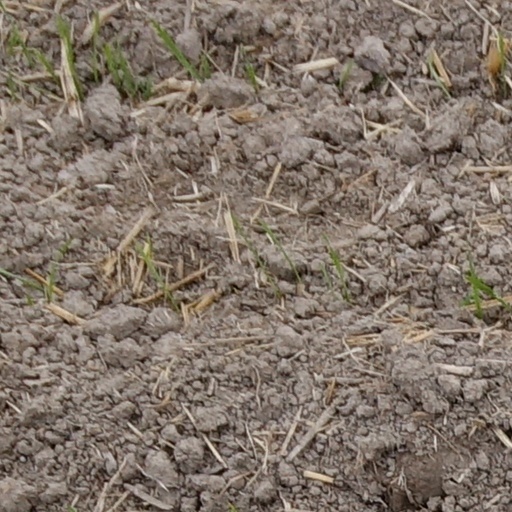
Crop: wheat